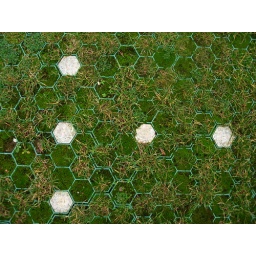
The green green grass of home (taken in Wales, of course) !